Leninsky Komsomol-class cargo ship

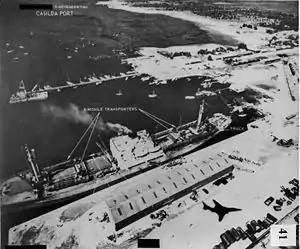
The "Fizik Kurchatov" in Casilda port. The photograph was taken by an RF-101 pilot with the 363rd Tactical Reconnaissance Wing on November 6, 1962. The shadow of the aircraft is visible.

"Leninsky Komsomol"-class ships were used as a "blockade runners" during "Operation Anadyr", the Soviet effort to break the Cuba blockade during the Cuban Missile Crisis. 57 ships of the Black Sea Shipping Company were involved in breaking the blockade. An additional 34 vessels from Baltic Shipping Company, the Murmansk Shipping Company, the Latvian Shipping Company and the Far Eastern Shipping Company also participated. "Leninsky Komsomol"-class ships were later used to carry military cargo to Angola, Vietnam and other countries in conflict zones during the Cold War.